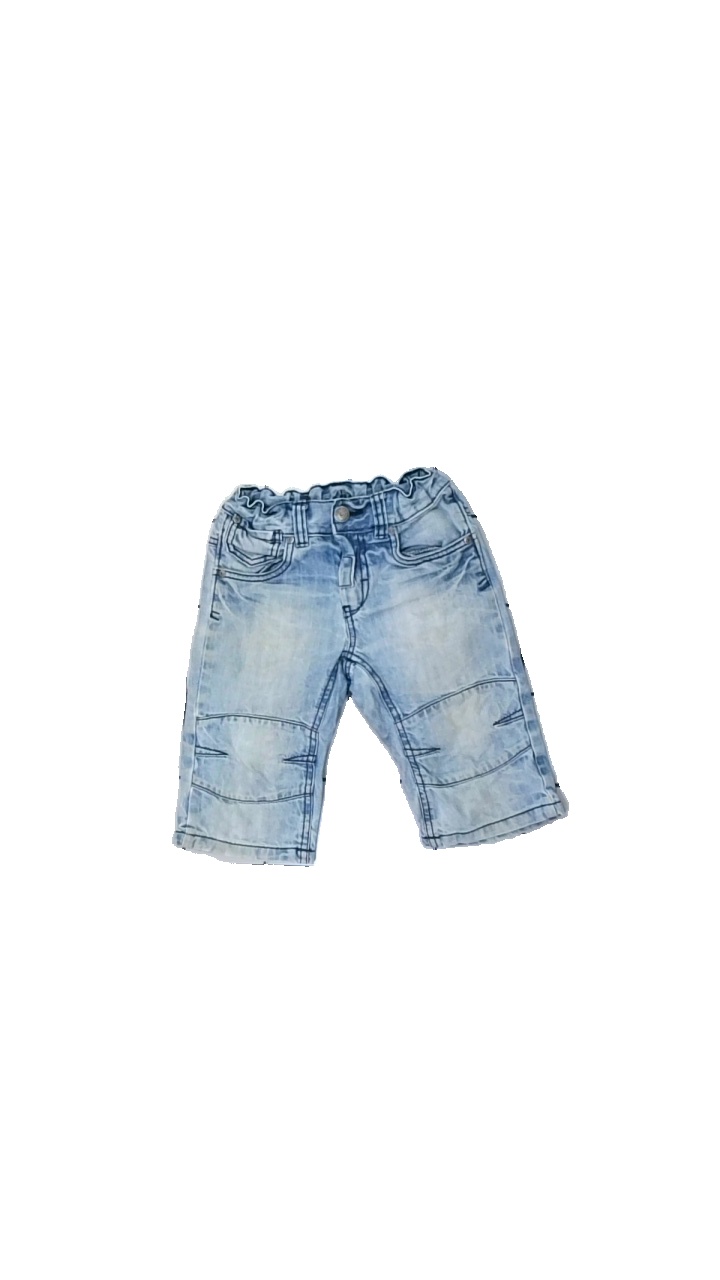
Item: Shorts (Children)
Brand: Lab Industries (kappahl)
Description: blå jeans shorts, lite missfärgad
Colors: Blue
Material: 100% cotton
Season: Summer
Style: Denim
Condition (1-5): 4
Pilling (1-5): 5
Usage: Reuse
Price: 50-100